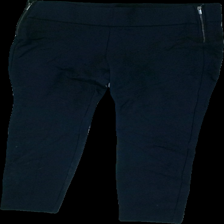
View: front
Type: Tights
Category: Ladies
Brand: Missing
Colors: Blue
Material: 58% viscose, 42% nylon
Cut: Regular, Tight
Season: All
Stains: Minor
Price range: <50
Recommended usage: Export
Comment: washed out